The Green Fury

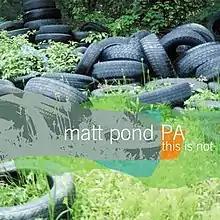
This Is Not The Green Fury EP

The Green Fury is the third album from Matt Pond PA, released in 2002. It was preceded by